Miguel Ángel Revilla

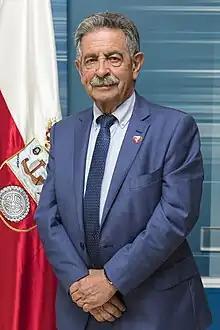
Official portrait, 2019

Miguel Ángel Revilla Roiz (born 23 January 1943) is a Spanish politician, economist and bank employee. He served as 7th President of Cantabria from 2003 to 2011 and as the 9th president from 2015 to 2023, making him the longest serving holder of the office. He also served as the 5th Vice President of Cantabria from 1995 to 2003 and regional Minister of Public Works, Housing and Urbanism in the same period. Despite developing his political career at the regional level, he is very well known in national politics.